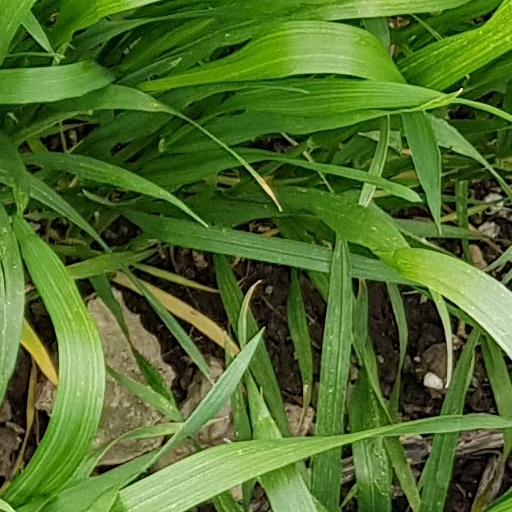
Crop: wheat